Kurt Bürger

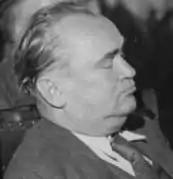
Kurt Bürger in 1949

Kurt Bürger (27 August 1894 in Karlsruhe, Baden as Karl Wilhelm Ganz – 28 July 1951 in Schwerin) was a German politician.